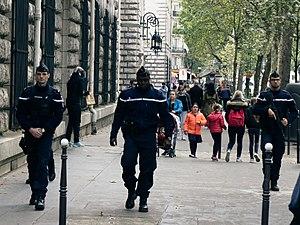
La Région de Gendarmerie d'Île-de-France est une entité militaire responsable de l'ensemble des unités de la Gendarmerie nationale basée dans la région francilienne.